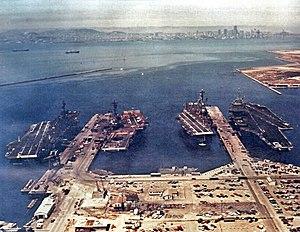
Alameda est une municipalité du comté d'Alameda, en Californie. Elle occupe une petite île du même nom de la Baie de San Francisco, près d'Oakland, ainsi que Bay Farm Island, qu'elle partage avec l'aéroport international d'Oakland.
Ceci est la liste des lieux historiques inscrits sur le registre national dans le comté d'Alameda en Californie.